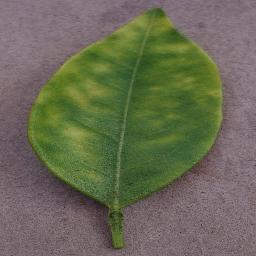
Label: Orange___Haunglongbing_(Citrus_greening)